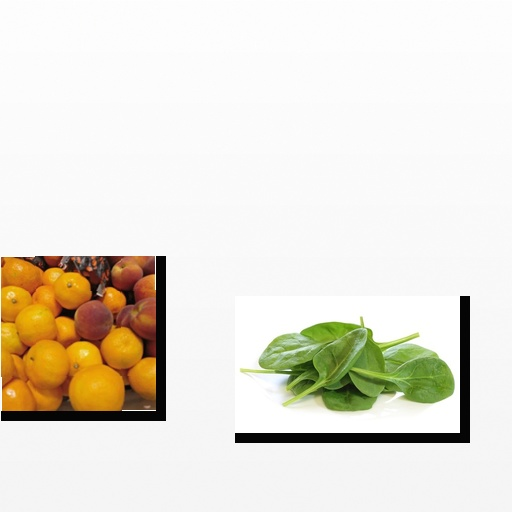
Food items: spinach, satsuma